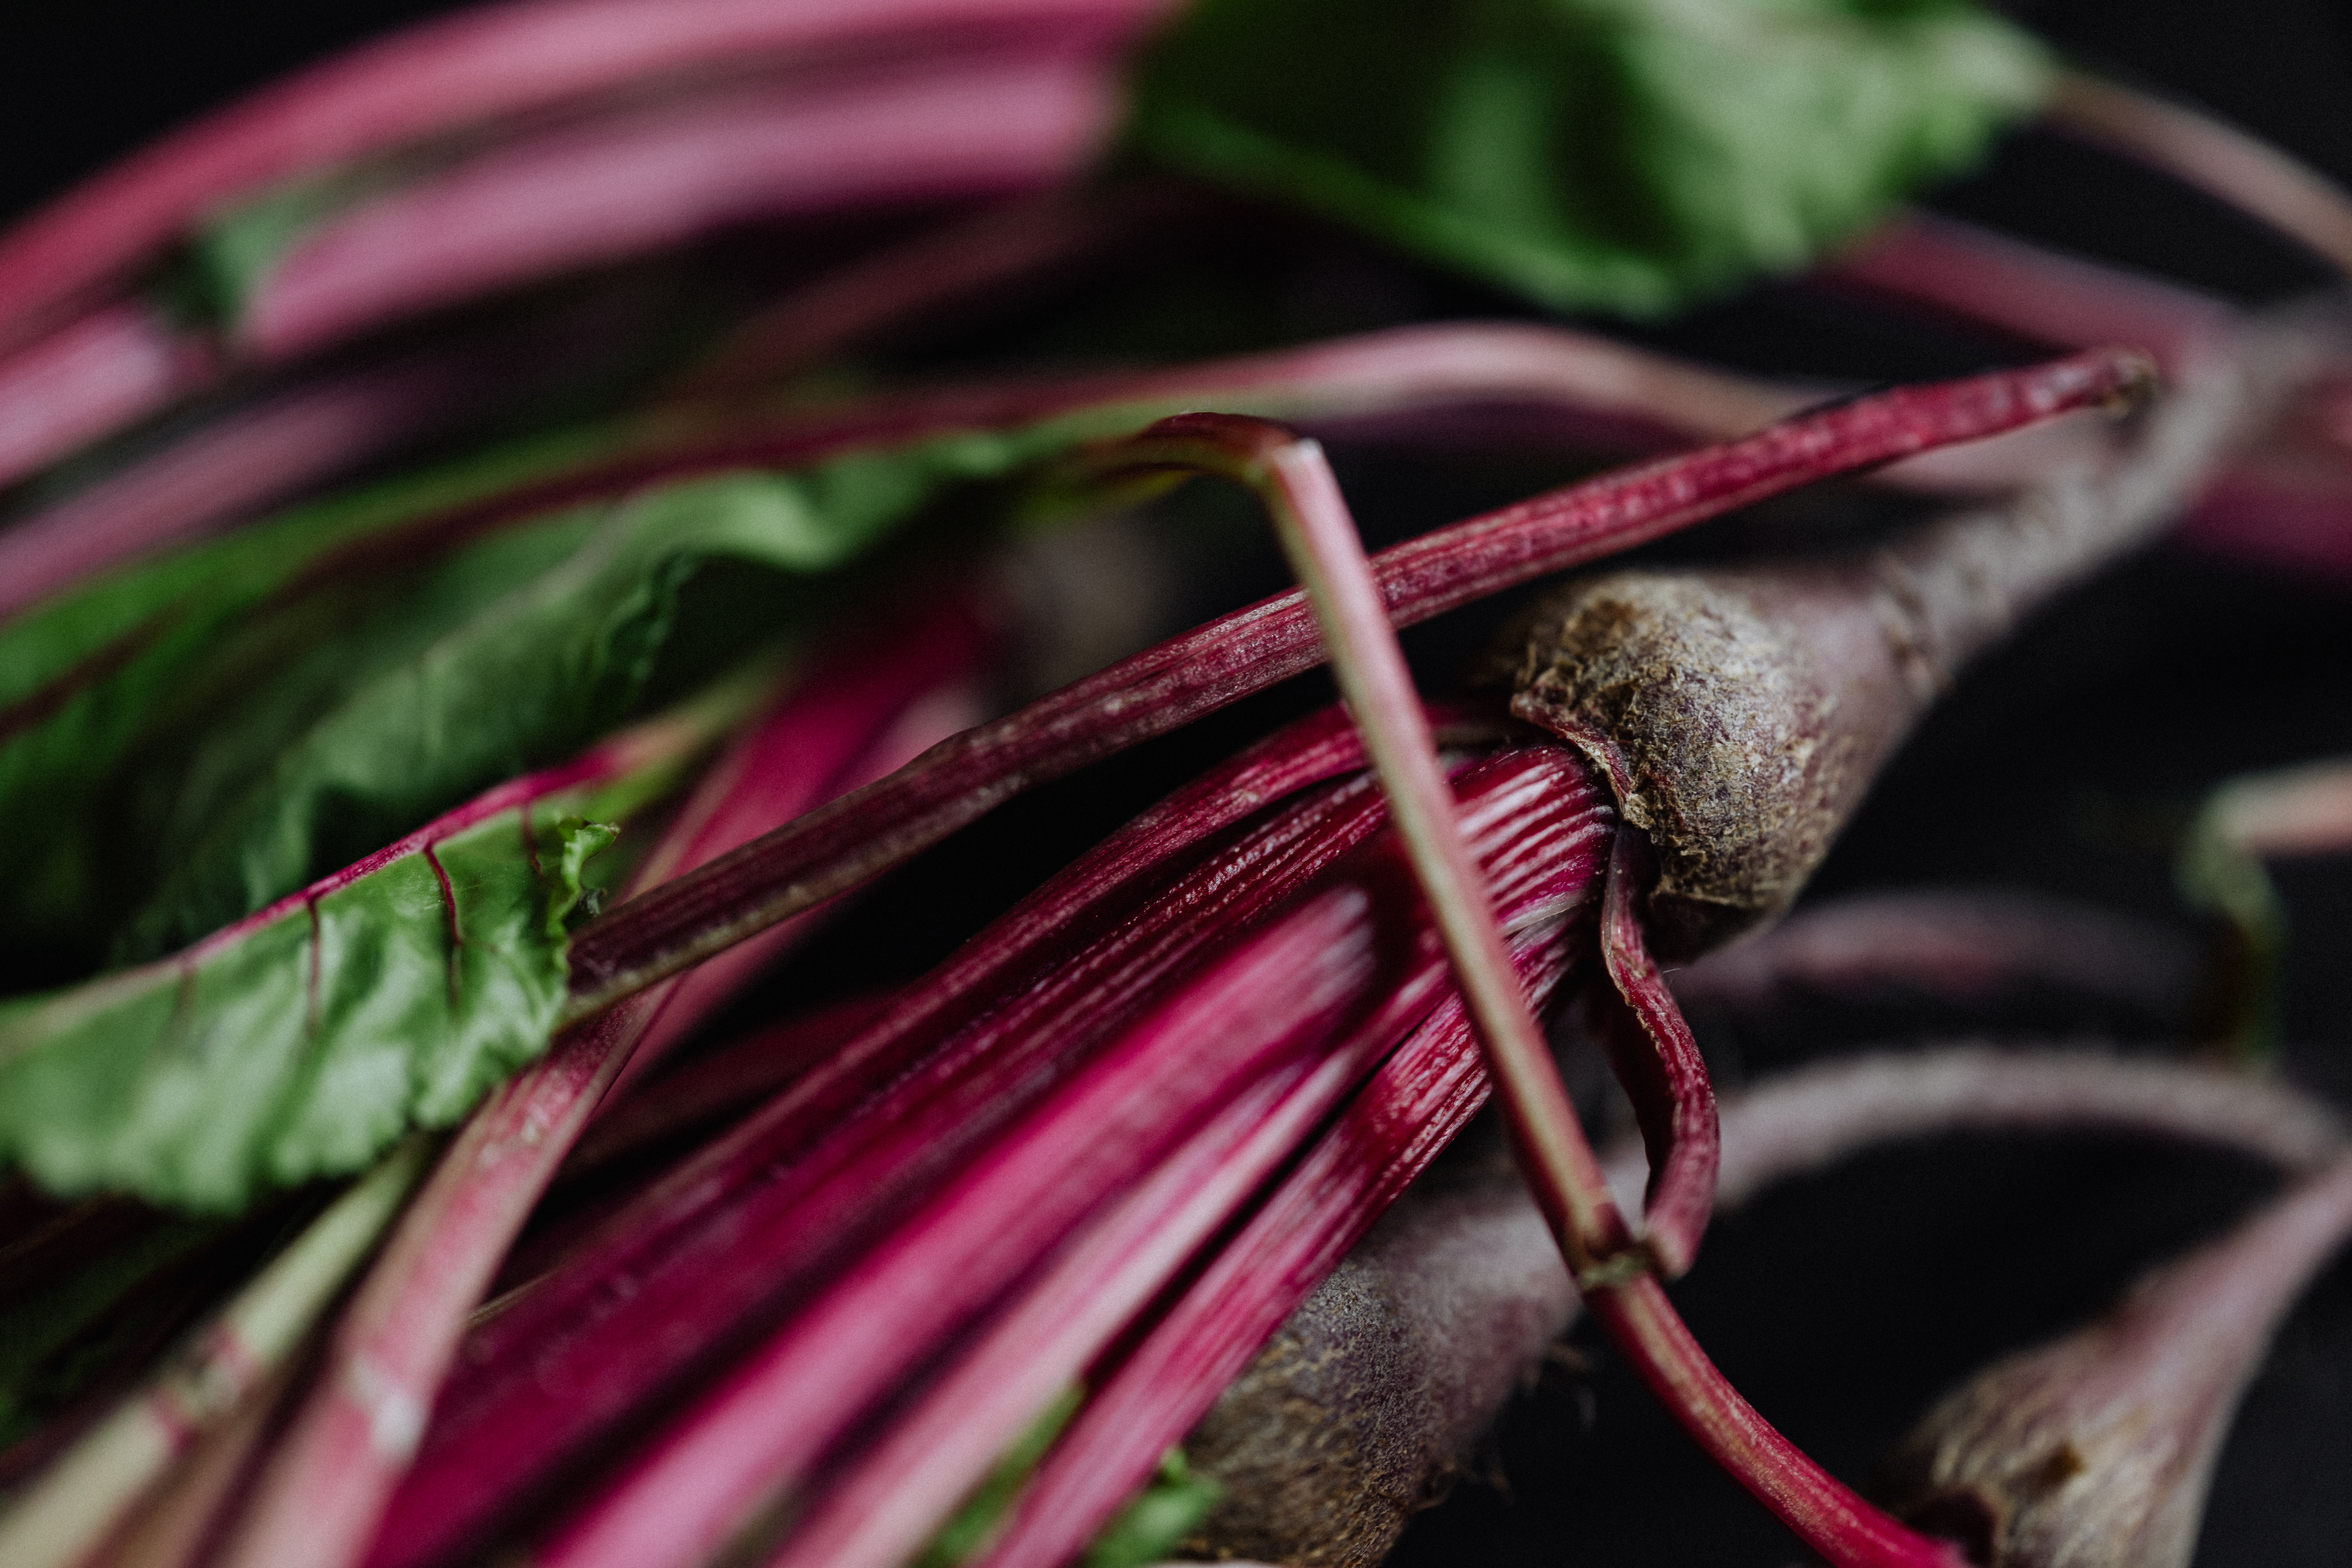
Beet greens, chard, leaf, beetroot, plant, pink, close up, rhubarb, botany, flower, magenta, vegetable, leaf vegetable, photography, macro photography, plant stem, beet, anthurium